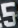
Number: 5